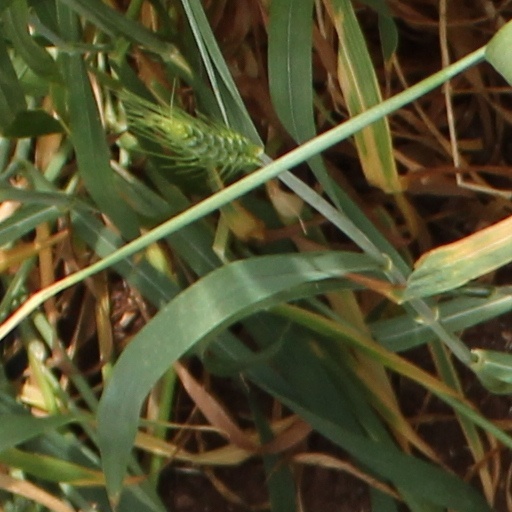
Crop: wheat